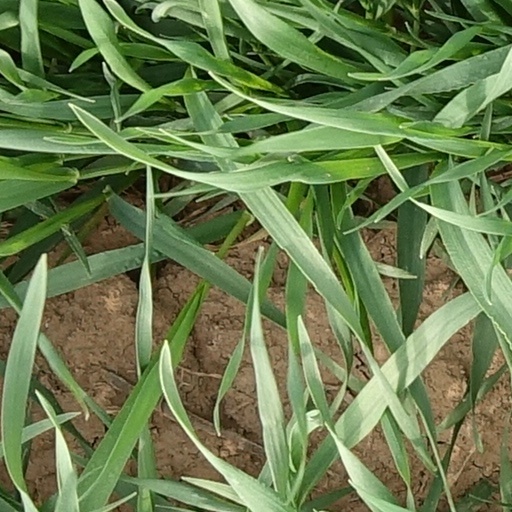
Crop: wheat